Tawny owl

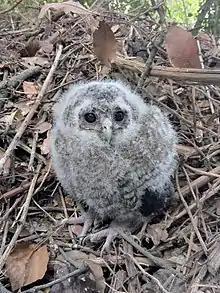
Juvenile specimen of a tawny owl

The tawny owl is a robust bird, in length, with an wingspan. Weight can range from . Its large rounded head lacks ear tufts, and the facial disc surrounding the dark brown eyes is usually rather plain. The nominate race has two morphs which differ in their plumage colour, one form having rufous brown upperparts and the other greyish brown, although intermediates also occur. The underparts of both morphs are whitish and streaked with brown. Feathers are moulted gradually between June and December. This species is sexually dimorphic; the female is much larger than the male, 5% longer and more than 25% heavier.